Will Allen (cornerback)

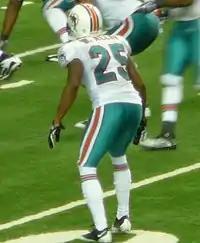
Allen with the Miami Dolphins in 2009

Will D. Allen (born August 5, 1978) is an American former professional football player who was a cornerback in the National Football League (NFL). Allen played college football for the Syracuse Orange. He was selected in the first round of the 2001 NFL draft by the New York Giants.